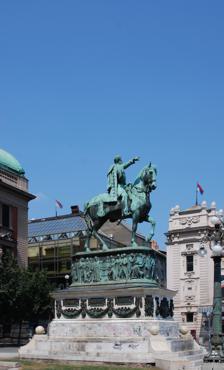
Building: Prince Mihailo Monument
Country: Republic of Serbia
Year built: 1882
The statue of Prince Mihailo , pointing towards Old Serbia . Prince Mihailo Monument ( Serbian : Споменик кнезу Михаилу , romanized : Spomenik knezu Mihailu ) is a monument of Prince Mihailo . It is located in the main Republic Square in Belgrade , Serbia , and was erected in 1882. It was the first public monument with representation of an equestrian figure of a ruler in Serbia. The monument is by Italian sculptor Enrico Pazzi . Reliefs on the monument were performed according to the drawings of architect Konstantin Jovanović . The monument was declared a Monument of Culture of Great Importance in 1979 and it is protected by Republic of Serbia , as the oldest and the most representative figural Serbian memorial. Mihailo Obrenović III, Prince of Serbia Prince Mihailo (1823–1868) was Prince of Serbia from 1839 to 1842 and again from 1860 to 1868. His rule began after the death of his elder brother until 1842, when he was ousted in a revolt led by Toma Vučić-Perišić . Prince Mihailo came to the throne a second time, after the death of his father, Miloš Obrenović I , in 1860. He ruled for eight years as the absolutists, making progress in Serbia , harmonized agreements with neighboring countries, for common action in the Balkans . During the second reign of Prince Mihailo, Turkish authorities handed over the remaining cities of Belgrade , Šabac , Smederevo , Soko , Užice and Kladovo back to Serbia. In 1868, Prince Mihailo Obrenović was assassinated in the Košutnjak . History Origin During the second half of the 19th century in Belgrade, an increasing number of monuments, representing numerous prominent personalities from the cultural and political life of Serbia, were erected. An official Serbian state delegation visited Russia in May 1867. After meeting with the Emperor Alexander II in Saint Petersburg , the delegates visited the All-Russian Ethnology Exhibition in Moscow . They noticed the watercolor painting Liberation of Serbia , actually a design for the monumental project by the sculptor Mikhail Mikeshin . They brought the painting to Belgrade and the prince liked the idea. He contacted Mikeshin and invited him to Serbia to work on the project. However, the assassination of the prince on 10 June 1868, delayed the artist's visit. The Board for the erection of the monument was formed already on 14 June 1868 and decided to collect donations for the construction of both the church in Košutnjak , at the assassination location, and a monumental sculpture in the city itself. Out of the respect for the assassinated ruler, Mikeshin in Moscow drafted the design for the memorial church or chapel in Košutnjak. After arriving in Belgrade in October 1868, and inspecting the city, in cooperation with the government and the Board, he proposed two designs for the monument to the prince, which was to be erected at the Great Market, or the modern Studentski Trg . After the public display, the citizens apparently liked the designs and approved the building. Painter Stevan Todorović ordered the lithographs to be made in Vienna . However, the process of building the memorials dragged on, and in 1871 Mikeshin's propositions were rejected. International Competition A lithograph depicting the opening of the Monument for the public, 1882 Also in 1871, the government opted to build only the monument in the city, which will be "cast from the old cannons". It announced the international design competition. There were three contestants: Stevan Todorović, Vatroslav Donegani  from Rijeka and a Prussian sculptor whose name is not preserved. Dissatisfied with the results, the government repeated the competition in 1873. This time, the location for the monument was set at the Theatre Square (modern Republic Square), across the National Theatre in Belgrade, which was built by prince Michael. In total, 15 works were received, mostly from foreign artists. The commission added the former two works by Todorović and Donegani, lifting the number of proposals to 17. The first prize was awarded to the Viennese sculptor Vincenz Pilz [ de ] , second to the distinguished Florentine master Enrico Pazzi , while the third was Wegener's fellow citizen Anton Paul Wegener [ de ] . However, late prince's chamberlain Anastas Jovanović pushed the commission in Pazzi's favor. Pazzi was born in Florence in 1819. He was a pupil of the famous sculptor Giovanni Sarti and Duperray. He was representative of the Italian verismo. His artistic direction was showing life as it is, with all its glory and despair. Pazzi had become famous for his work on a monument of the Italian writer Dante; it was erected in 1865 in front of the Florentine church of Santa Croce . Pazzi's Mihailo Obrenović sculpture was to depict the ruler on his horse—an innovation in Serbian society at that time. Work began  his work on the statue in 1872 and completed it in 1879, with Serbia gaining independence in 1878. The equestrian statue was undertaken in the classic Italian style of a ruler on a horse, having its model in ancient art. It was the first monumental equestrian statue in Serbia . Dedication Monument in 1890 The ceremonial unveiling of the monument took place on 18 December [ O.S. 6 December] 1882, on the day of Saint Nicholas , patron of the dynasty Obrenovic. The event was conceived as a large ephemeral spectacle on the occasion of the proclamation of the Kingdom of Serbia . At that time, a horseman without a hat was an unusual occurrence, and was noticed by the public. Revealing of Monuments was a great spectacle, On the occasion of its unveiling, stage backdrops decorated with flowers, greenery, heraldic shields with a white double-headed eagles and flags, were set. On this occasion, Enrico Pazzi, as author of one of the most important Serbian monuments of the 19th century, received the Order of the Knight of Takovo , second degree. The ceremony was attended by the highest representatives of church, state and army and large numbers of the populace. Dignitaries included the prime minister Milan Piroćanac and ministers; National assembly's deputies; Dimitrije Nešić , rector of the Great School with its professors; president and members of the Serbian Learned Society ; mayor of Belgrade Mihailo Karabiberović and city council members and delegates from throughout Serbia. The monument was unveiled when King Milan and Queen Natalija arrived. The whole event was attended by the press of that time and above all by the "Serbian Newspapers". The  ceremony was designed to demonstrate the power of the newly proclaimed Kingdom. Unveiling of the monument was followed by firing from a hundred and one cannon , and the ringing of bells from all the churches of Belgrade were heard during the ceremonial unveiling of the monument.  In front of the monument the Prince was honored and the anthem sung. Journalistic sources say it was a sublime moment of the ceremony. Afterward, there was the laying of silver wreaths of glory. Later developments Occasionally, architects were suggesting that a protective, decorative fence should be placed around the monument, as the citizens usually sit on the pedestal , which is constantly covered in graffiti. The preservation works were conducted in 1983, and the monument was cleaned thoroughly in 1996, but only the pedestal, while the sculpture wasn't renovated for decades. The pedestal was again cleaned during the 2018-2019 reconstruction of the Republic Square. The reconstruction of the sculpture itself was to start in November 2019. The repairs will be done in situ . The sculpture will be cleaned with distilled water in order to find additional cracks and damages on the brass , which makes most of the material of which the sculpture is built. The patina will be partially cleaned. The large jardinières which surrounded the monument were removed during the square reconstruction, leaving the area around the pedestal, so as the entire square, completely barren. The repair was then moved to 2 March 2020. In the folded parts of the monument (where hands hold the reins and where the arms, flintlock and sword, are attached), the restorers discovered animal bones - pigs, cows and pigeons. It is believed that they have been piled by the magpies . Bullet holes were discovered on the monument, but were mostly filled up, probably during some of the previous reconstructions. Where patina grew strong, it will not be removed as it protects the bronze. However, on some spots it became so strong that it altered the facial expression and some other parts of the monument. The monument was in good, sturdy shape, is nicely connected to the stone pedestal, with weight perfectly distributed without any visible changes or tilting. A small, drilled hole, presumably also from some previous survey of the monument, was discovered on the horse's right hoof. The casting sand was pouring out of it. The deadline was set for 1 May. Citing bad weather and the state of emergency due to the COVID-19 pandemic , the works were prolonged for two weeks. Also, the chief conservator-restorer , Risto Mihić, left the project. The elaborate of "Resturatika" company lost the public bidding but was nevertheless selected by the Institute for the Culture Monuments Protection. Mihić, who is also a sculptor, opted for the removal of unstable, weak patina, while he wanted to keep the dark, stable one, claiming it is preserving the monument itself. Chosen project is foreseeing aggressive acidic removal of all patina and sulfuric treatment of the bronze to create new patina. Mihić believed this would harm the sculpture made of several bronze pieces, so he quit and was replaced by Nataša Petrović. The dripstone was added around the pedestal. Works were finished on 10 June 2020, marking the 152nd anniversary of prince's assassination. Characteristics Design Monument at night Enrico Pazzi was influenced by two Renaissance monuments from Florence, where he lived: Equestrian Monument of Cosimo I and Equestrian Monument of Ferdinando I . Both were designed by Giambologna with the former being built in 1594 on the Piazza della Signoria , while the later was erected in 1608 on the Piazza della Santissima Annunziata . Both are, however, influenced by the most famous surviving Roman equestrian statue, Equestrian Statue of Marcus Aurelius , sculptured in c175, which became the blueprint for representations of heroes and winners ( Justinian , Gattamelata , Henry IV , Peter the Great ). The representation is the mix of Greek and Roman elements. As the ruler and winner on a horse, the prince is represented in Greek style, but the postures of his head, arms and leg, frozen in moment, are typically Roman. The prince's arms are the main representation of his power: the left one has a firm grip on the reins (representing power to control and rule the society), while the right one with extended index finger calls his subjects into future military and diplomatic battles. Model for the horse figure was an actual horse rode by Prince Michael. It was a black horse received by prince while he was returning with Princess Júlia from their honeymoon in Romania. Description The monument is 11 m (36 ft) (of which the statue itself is 5 m (16 ft)) high and 8.46 m (27.8 ft) long. It was cast in the Ferdinand von Mueller's Royal Bavarian Foundry in Munich , Germany and cost 300,000 dinars. It remains unknown whether the old cannons were really melted and recast. The monument is a bronze, equestrian statue of Prince Mihailo on the horse. It was erected in honor of the Prince's most important political achievement - a complete expulsion of the Turks from Serbia in 1867 and liberation of the remaining seven Ottoman-held cities within Serbian territory. The names of the cities are carved on plates on the statue's octagonal granite pedestal, and with the Prince's hand pointing to Old Serbia , the remaining non-liberated territory. The monument is composed of three parts: the plinth, the pedestal and the equestrian statue. The bronze figure represents the prince on the horse, the Serbian liberator from the Turks , whose outstretched arm points to yet oppressed areas. The raised arm, with outstretched index finger comes from militaristic corporeal rhetoric dating back to Roman tradition;  in particular used later from French neoclassical art. For Prince Mihailo this gesture meant victory in the field of diplomacy, not on the battlefield. The Prince holds the reins with the left hand—the gesture symbolizing the ability of the ruler to control and manage. Prince Mihailo was presented as the savior of the nation who sacrificed himself for the nation's ideals. The pedestal, made from the Venčac marble, is the oval type with a relief frieze. The representations on the front and rear frieze are taken from the circle of dynastic mythology that celebrates antiquity and heroism of the Serbian people and their renewal under the Obrenović dynasty . The pedestal has been described as the "fine ellipse of marble and bronze, elegant, which symbiotically fused with the figure of the horseman". The scene of the "Serbian Gusle Player" is on the back north side, surrounded by people dressed in different costumes, which points to different ethnic boundaries of the nation, far beyond the political borders that existed in the period of the Principality of that time. The player is telling sons about the exploits of the Obenović dynasty. There is a representation of another gusle player, mourning above the casket of Prince Michael. On the front south side is the representation "The Prince Milos in Takovo" pointing to the idea of dynastic and national continuity, and to the idea of war for the liberation of homeland. Monument in the main Republic Square On the east and west side of the monument are reliefs which glorify Prince Mihailo. On the east side is the "National Deputation in front of the Grand Duke Mihailo," based on the idea of restoration of the golden period in the restored state and on the west side is the representation "The Serbs take an oath over the grave of Prince Mihailo". In the middle of the scene there is an ancient sarcophagus with an inscription in French, which says: "Michel III prince de Serbie". The entire pedestal with reliefs was set on a high rectangular plinth, so that the monument's location and appearance would dominate the space; in the assessment, an important visual and symbolic role is made in the elevation of the royal personage. The emblem of Obrenović dynasty is on the front south side of the plinth, similar to the emblem on the Duke's tomb in the Orthodox Cathedral. Three large bronze garlands are on the lateral sides, on which were inscribed in gilt letters the names of cities liberated in 1867: Belgrade , Kladovo , Soko , Smederevo , Šabac and Užice . On the back, north side is the text (in translation): “To Prince Mihailo Obrenovic III. Grateful Serbia.“ In the corners of the plinth are placed four relief trophies, and around the monument, there is a fence with candelabras. The Monument to Prince Mihailo was established as a cultural monument of great value, Decision on Establishment, "Off . Gaz. SRS" No.14/79. Popularity Prince Mihailo is presented without any kind of hat on his head, which was highly unorthodox for any dignitary, let alone a ruler at the time. Popular story about this survived for a long time. It was about a boy, who on the day of dedication yelled "where is his hat?". The sculptor was so hurt by this, that he committed suicide. In truth, Pazzi lived for another 17 years, to the age of 81. He lived in Belgrade for several years and, upon leaving, wrote an open letter to "chivalric kingdom" of Serbia, stating: "I'm Italian in my soul and emotions, but in my heart and rejoice I'm Serbian". Though always highly regarded as a ruler, the role and honor of prince somewhat fell into the oblivion when it comes to his monument, and the statue became simply known as kod konja (Serbian for "at the horse"). Even the nearby restaurant was named that way for a while. It became the most popular gathering place in Belgrade, as people would just say "lets meet at the horse". Art historians partially blame the composition of the monument itself for this, as the statute is clearly "more forcing the horse than the horseman". Other chroniclers and journalists don't understand why the first association for the citizens is the horse and not the prince, but that it likely won't change soon as the habit of calling it "at the horse" now spans many generations. See also Monuments of Culture of Great Importance Tourism in Serbia References